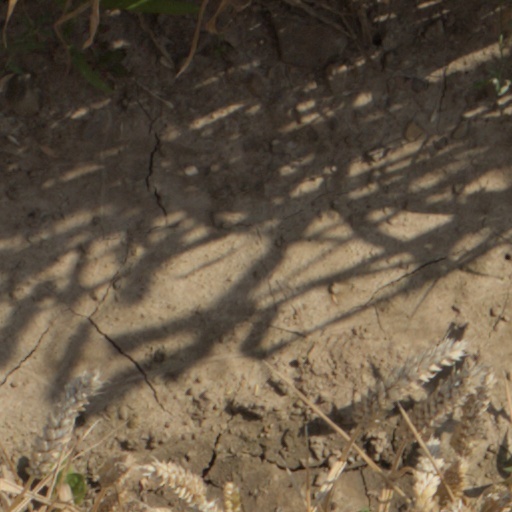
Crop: wheat